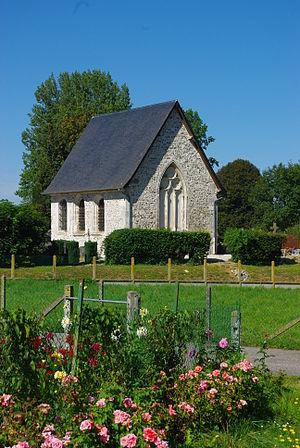
Chapelle du Fay, à Sainte-Marie-des-Champs (Seine-Maritime, France) This building is classé au titre des Monuments Historiques. It is indexed in the Base Mérimée, a database of architectural heritage maintained by the French Ministry of Culture,
Sainte-Marie-des-Champs est une commune française située dans le département de la Seine-Maritime en région Normandie.